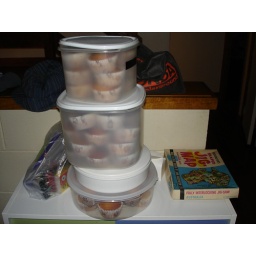
A birthday of one of her students, so Abigail made a cake for each of the boys in her class. Major underaking!